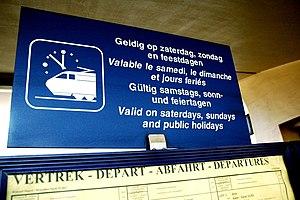
Signalisation en quatre langues dans la Gare de Nord (Bruxelles)
La signalisation bilingue consiste en la représentation sur un même panneau de signalisation d'inscriptions en deux langues ou plus. Son utilisation est réglementairement réservée à des situations locales où est en vigueur le bilinguisme administratif ou bien où il existe un important trafic touristique ou commercial ; on en trouve parfois aussi dans les quartiers où la proportion d'immigrés originaires d'une même zone linguistique est élevée. Dans un sens plus extensif, elle inclut, dans les régions où coexistent des langues transcrites en alphabets non latins, la translittération des toponymes et l'éventuelle traduction des textes complémentaires. La tendance générale est plutôt de remplacer les informations qui devraient être fournies en plusieurs langues par des symboles et des pictogrammes standardisés au niveau international et représentatifs du contenu de l'information. L'emploi de la signalisation bilingue est sans doute le principal instrument symbolique de perception et d'institutionnalisation de la réalité bilingue d'un territoire.